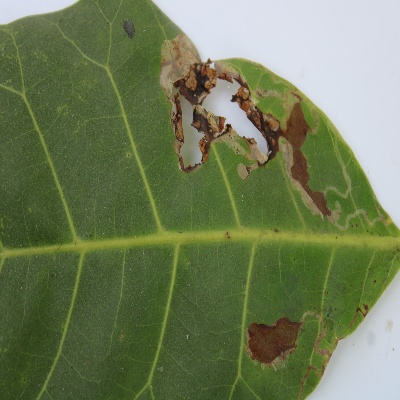
Crop: Cashew
Condition: leaf miner